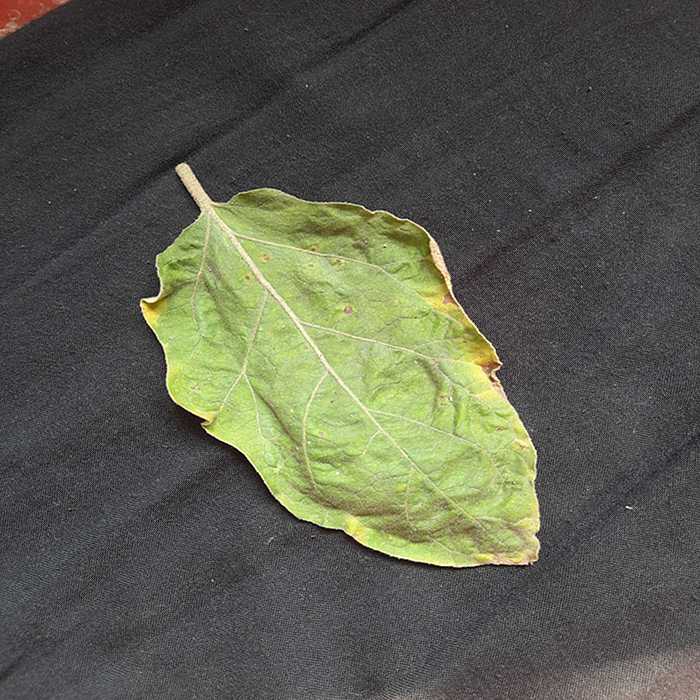
Plant: Eggplant
Label: Eggplant begomovirus